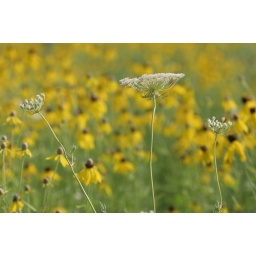
These native plants (sometimes called weeds!) stand tall in a field of Black-eyed Susans in a prairie preserve in Naperville, IL